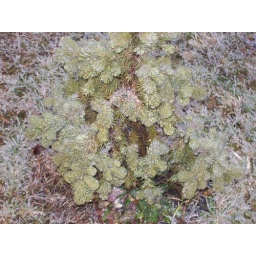
in my flower bed